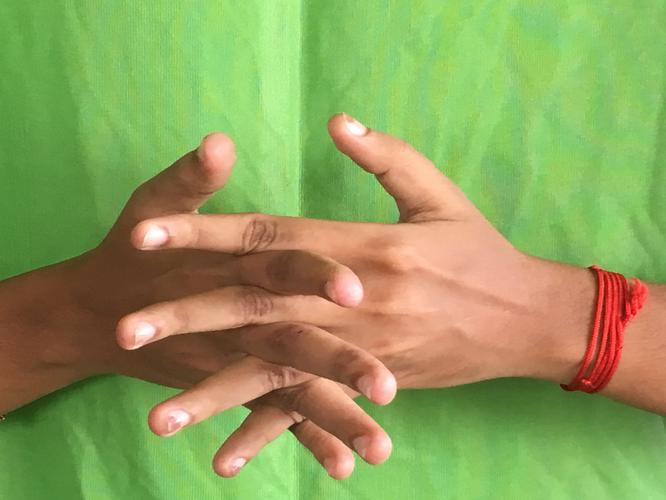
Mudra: Karkatta
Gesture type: double_hand